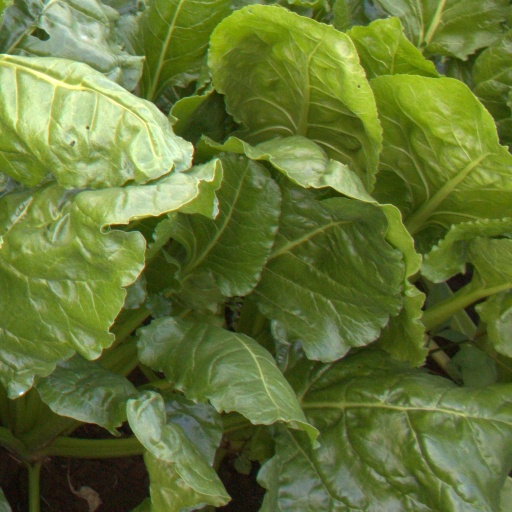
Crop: sugar beet